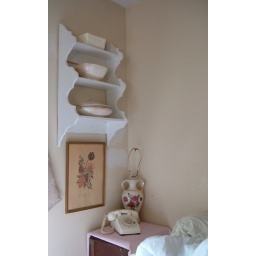
Bedroom makeover...a yard sale shelf above my bed table holds 3 of my favorite pieces.